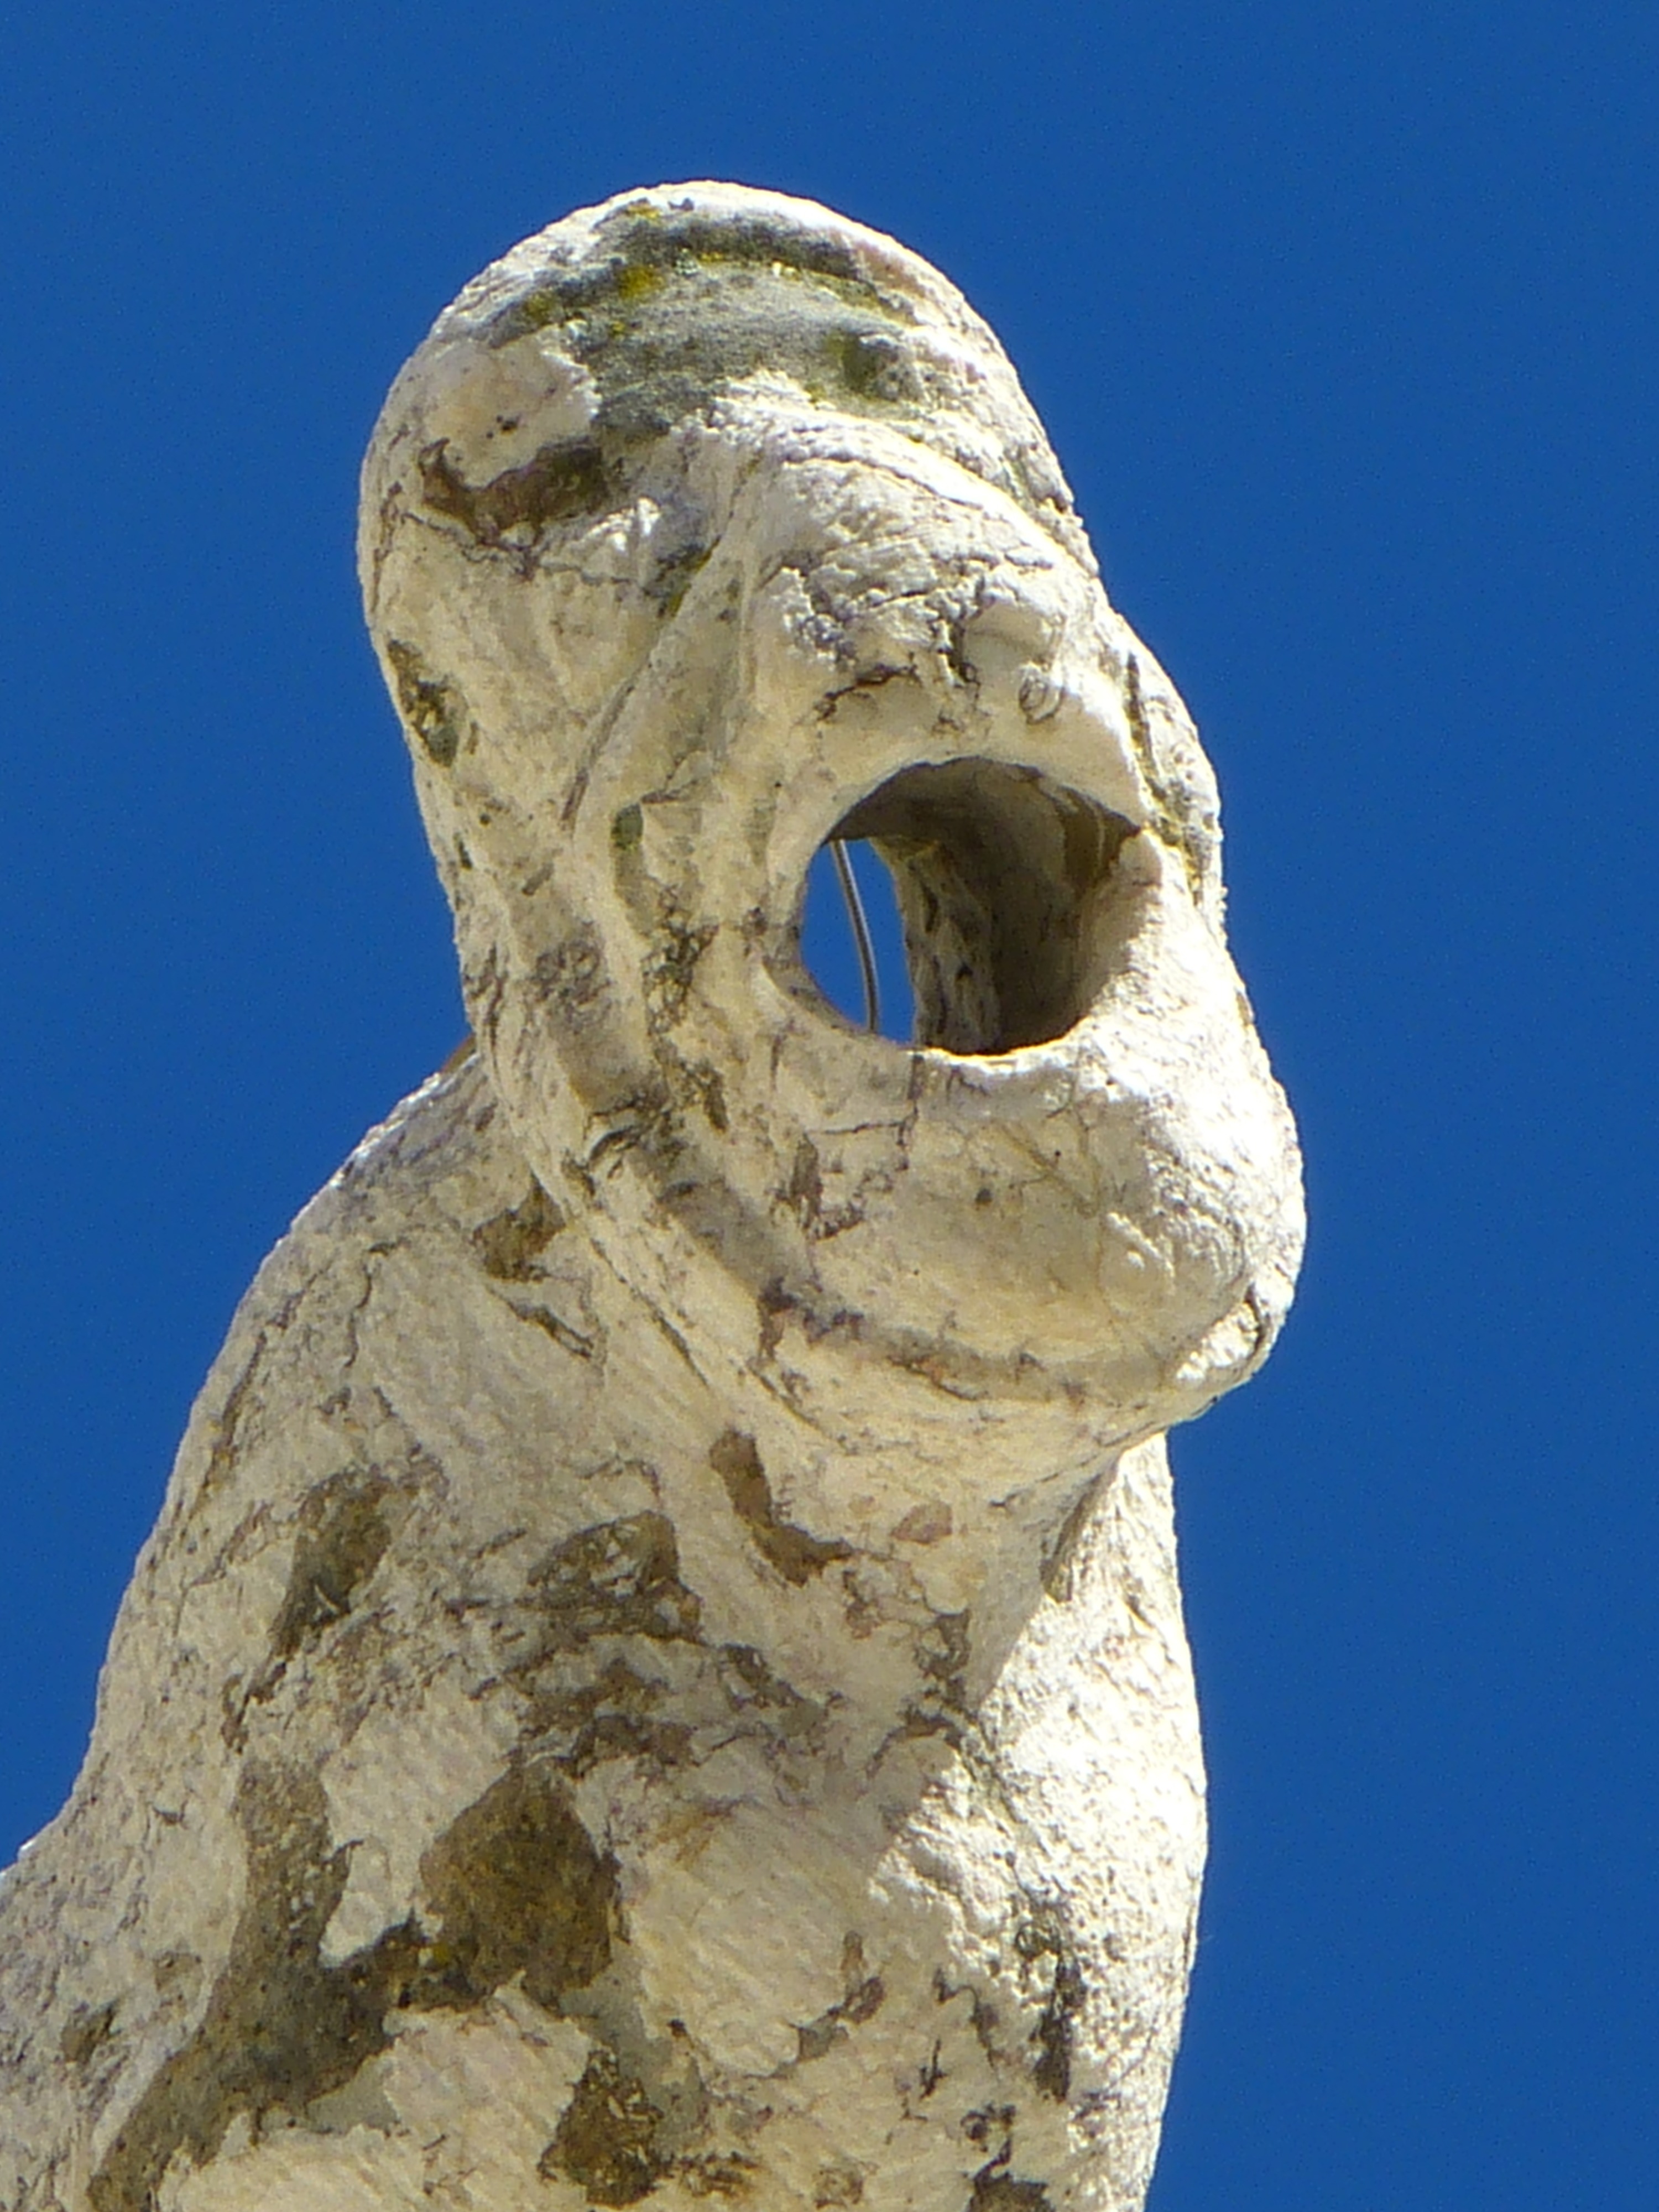
sand, rock, monument, statue, gargoyle, sculpture, art, figure, temple, head, portugal, carving, lisboa, lisbon, stone carving, water jet, ancient history, jeronimuskloster